Dapansutrile

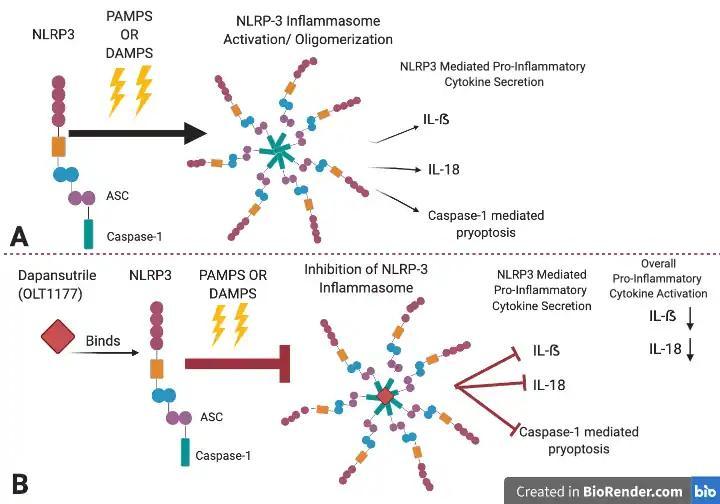
Figure 3. Dapansutrile's Mechanism of Action. A. Depicts the activation and oligomerization of the NLRP3 inflammasome caused by PAMPS and DAMPS. B. When Dapansutrile is administered it binds to the NLRP3 protein and if DAMPS and PAMPS signals are present, Dapansutrile will inhibit NLRP3 inflammasome activation. This leads to an inhibition of the NLRP3 secretion of cytokines (IL-1β and IL-18) and caspase-1 mediated pyroptosis. Image created in biorender.com.

Dapansutrile denoted as a β-sulfonyl nitrile molecule. Its mechanism of action induces a Pinner reaction which is initiated by reacting with thiols, alcohols and amines. Thus, leading to the formation of thiomidates, imidates and amidines respectively. The nitrile group of OLT1177 is still not denoted as a covalent, noncovalent, irreversible or non-reversible inhibitor as there are currently no studies about its reactivity. Nevertheless, some researchers believe that dapansutrile promotes inhibition of NLRP3 through covalent bonds (Figure 4).